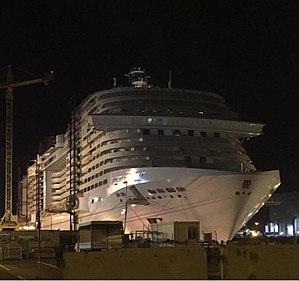
MSC Meraviglia en construction à Saint-Nazaire de nuit.